Cornerstone Construction Group

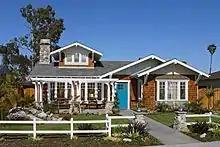
Kristina and Tim Ripatti home, completed by Cornerstone Construction on ABC's "Extreme Home Makeover"

In 2006, Cornerstone Construction Group led a team of 3,000 volunteer trade workers as well as unskilled workers in a $1.2 million project for "". The project built a 3,800-square-foot home, fully compliant with the Americans with Disabilities Act of 1990, for Kristina Ripattie, an officer of the Los Angeles Police Department, who had been shot in the line of duty and paralyzed.